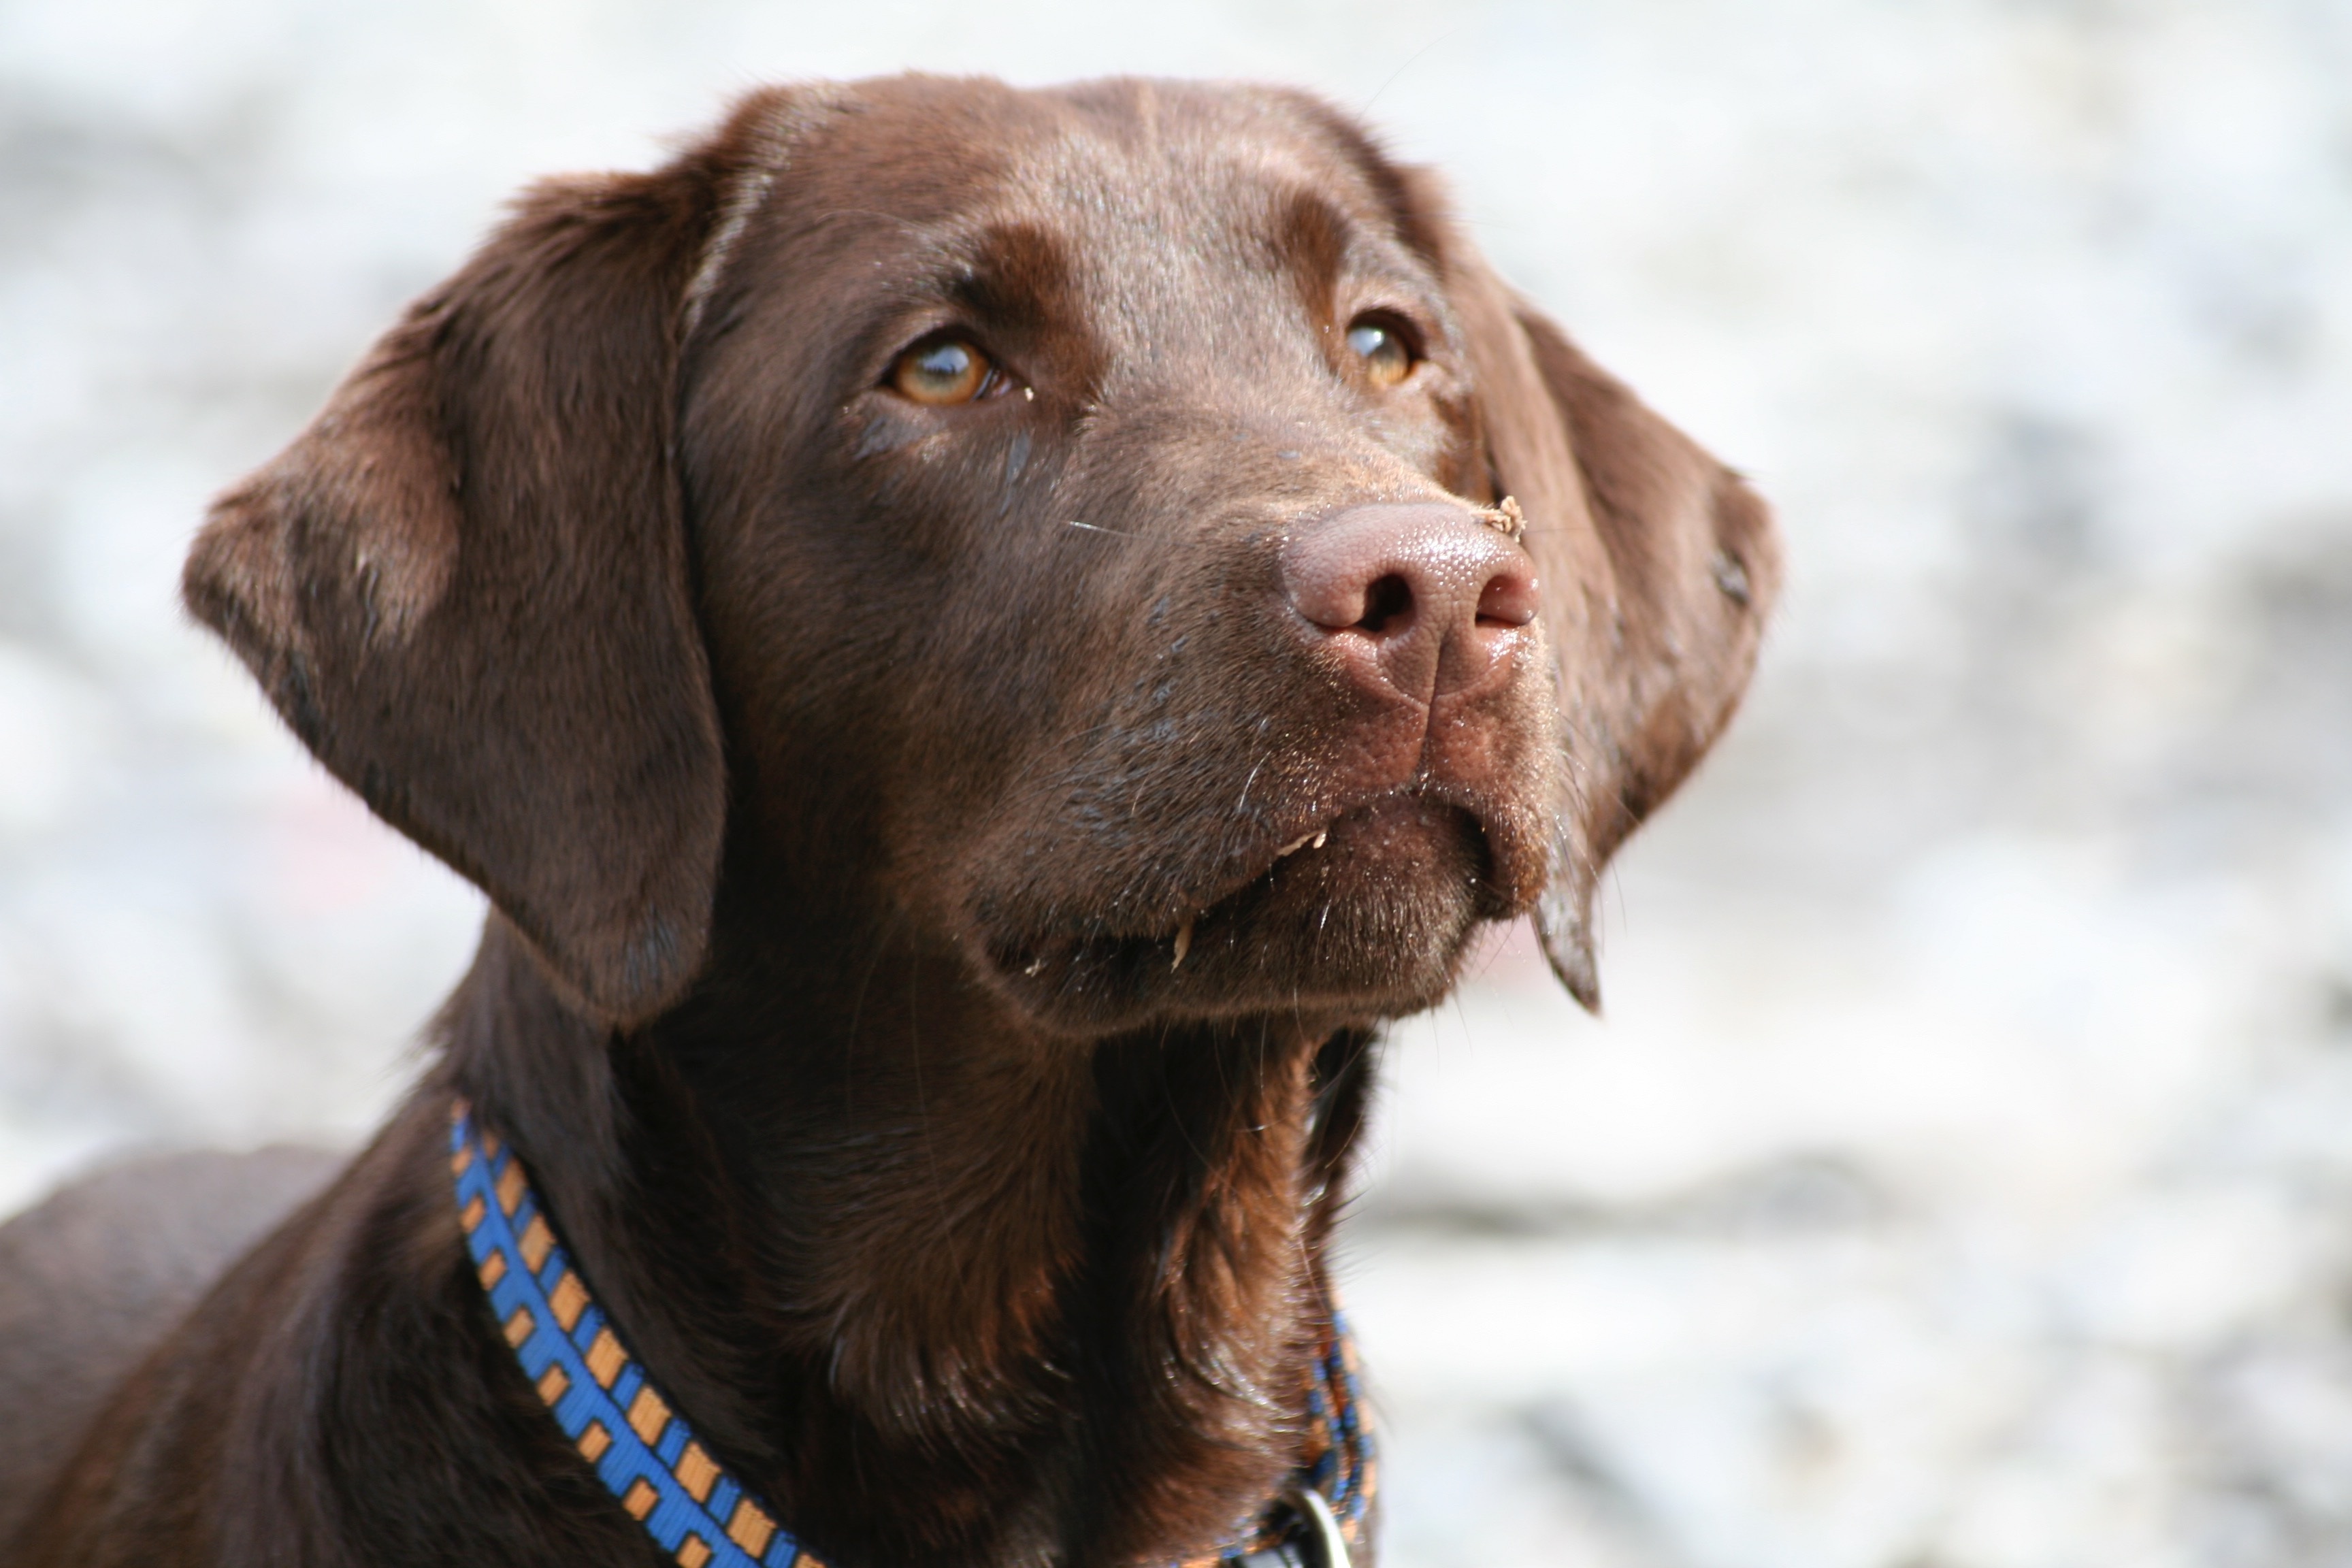
puppy, dog, animal, pet, portrait, brown, mammal, close, snout, head, vertebrate, labrador retriever, labrador, dog breed, retriever, chesapeake bay retriever, dog like mammal